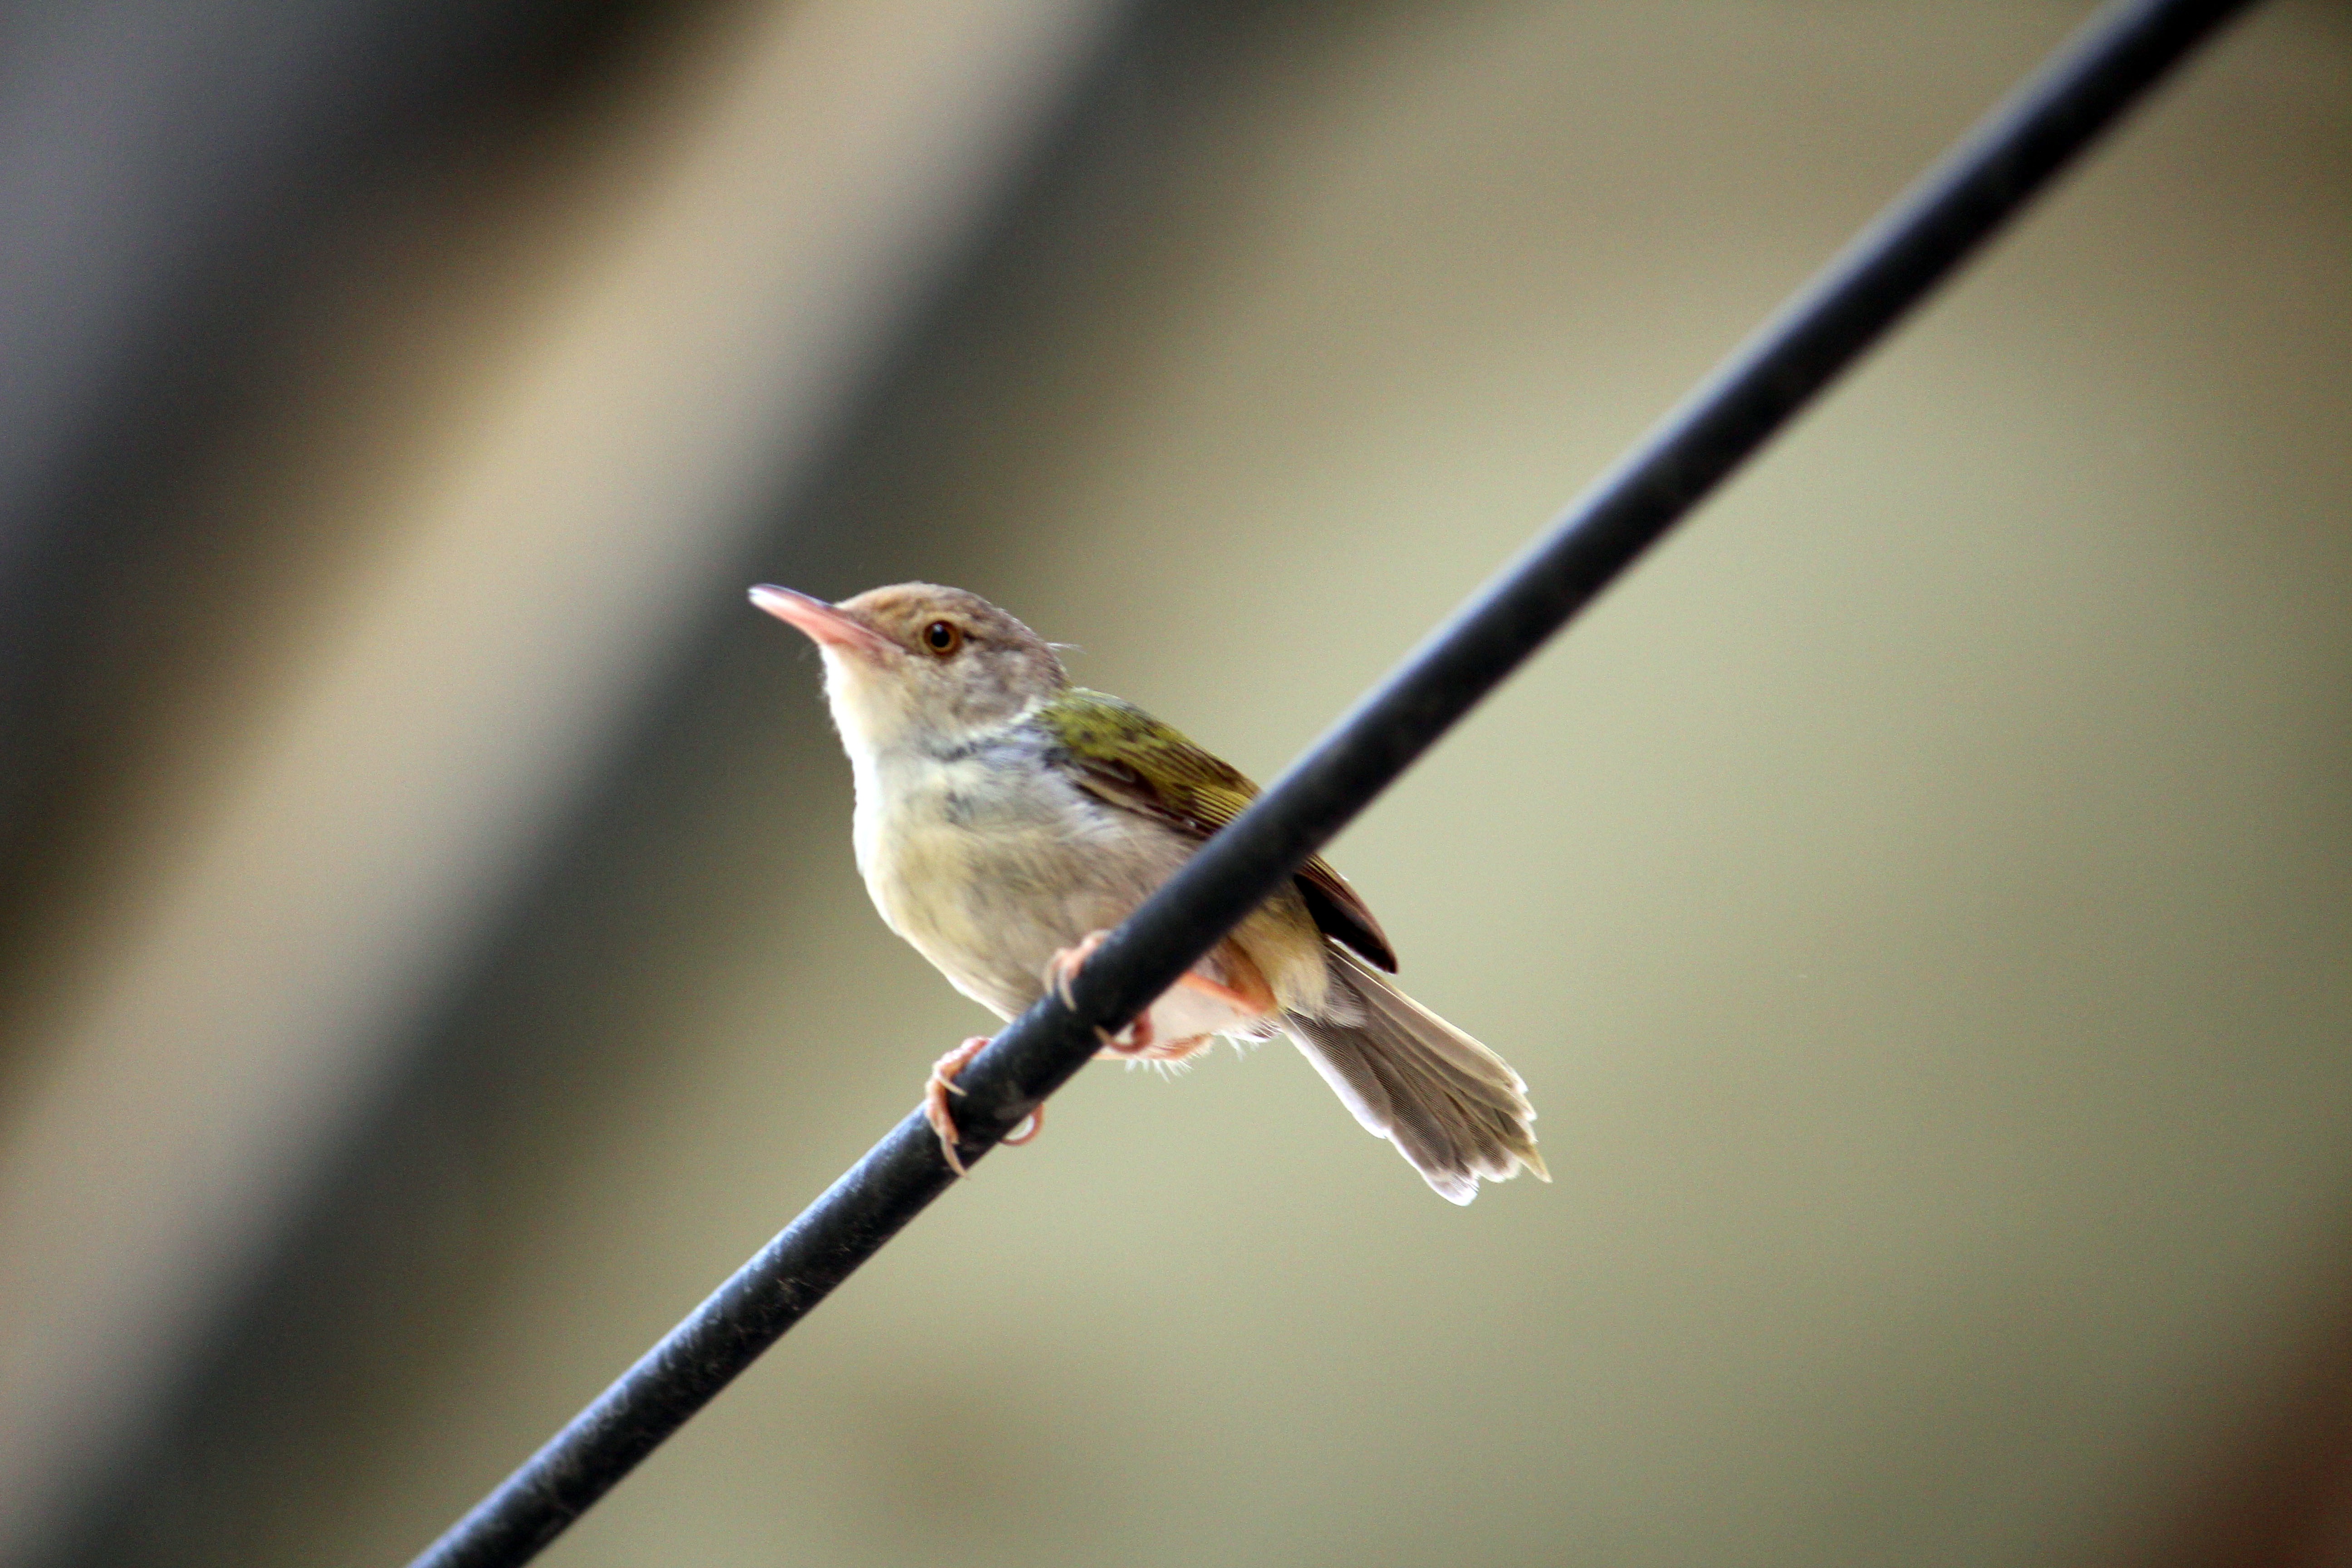
branch, bird, wing, beak, hummingbird, fauna, close up, vertebrate, finch, wren, macro photography, old world flycatcher, perching bird, emberizidae